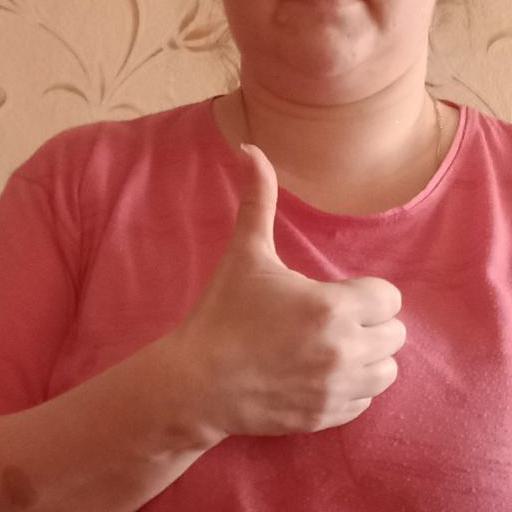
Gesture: like